Grounded (comics)

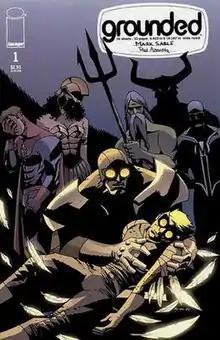
Cover of the first issue

Grounded is a coming-of-age story by Mark Sable and Paul Azaceta about a boy without super-powers who is sent to a high-school for super-powered teens. It was originally published as a six-issue limited series by Image Comics and was later collected in a trade paperback edition.